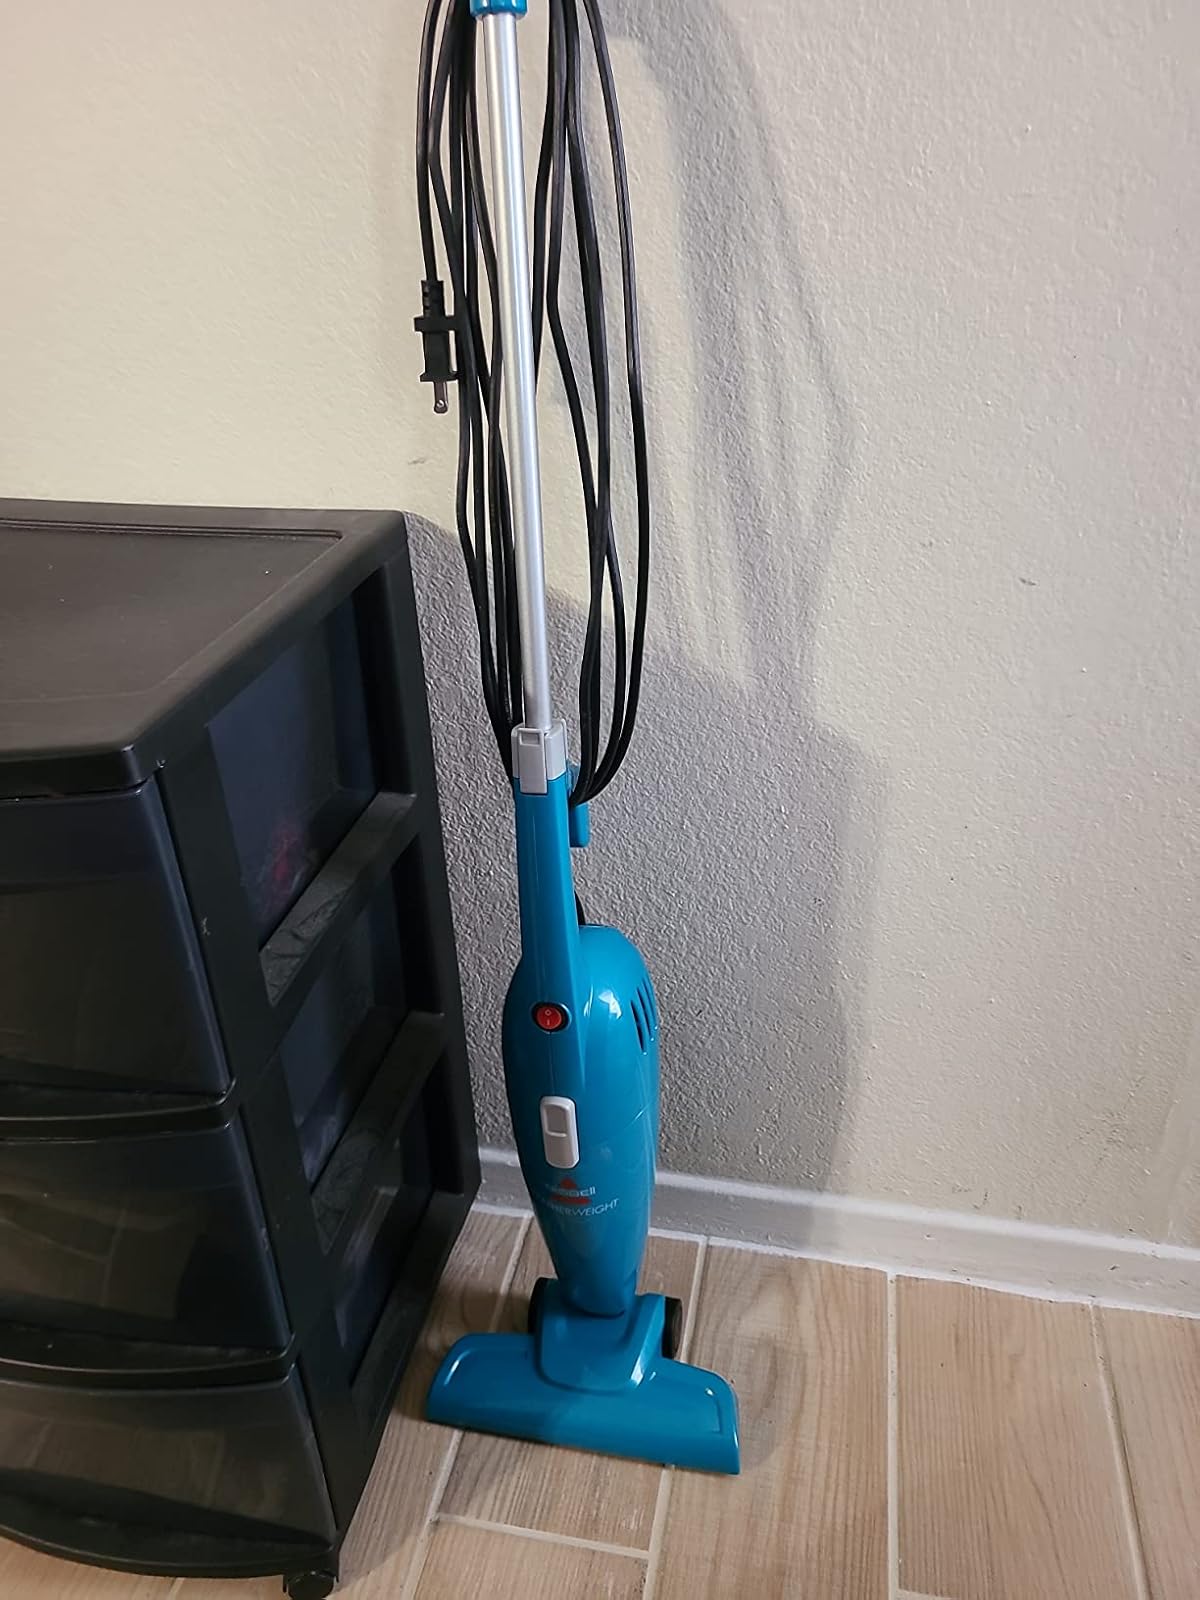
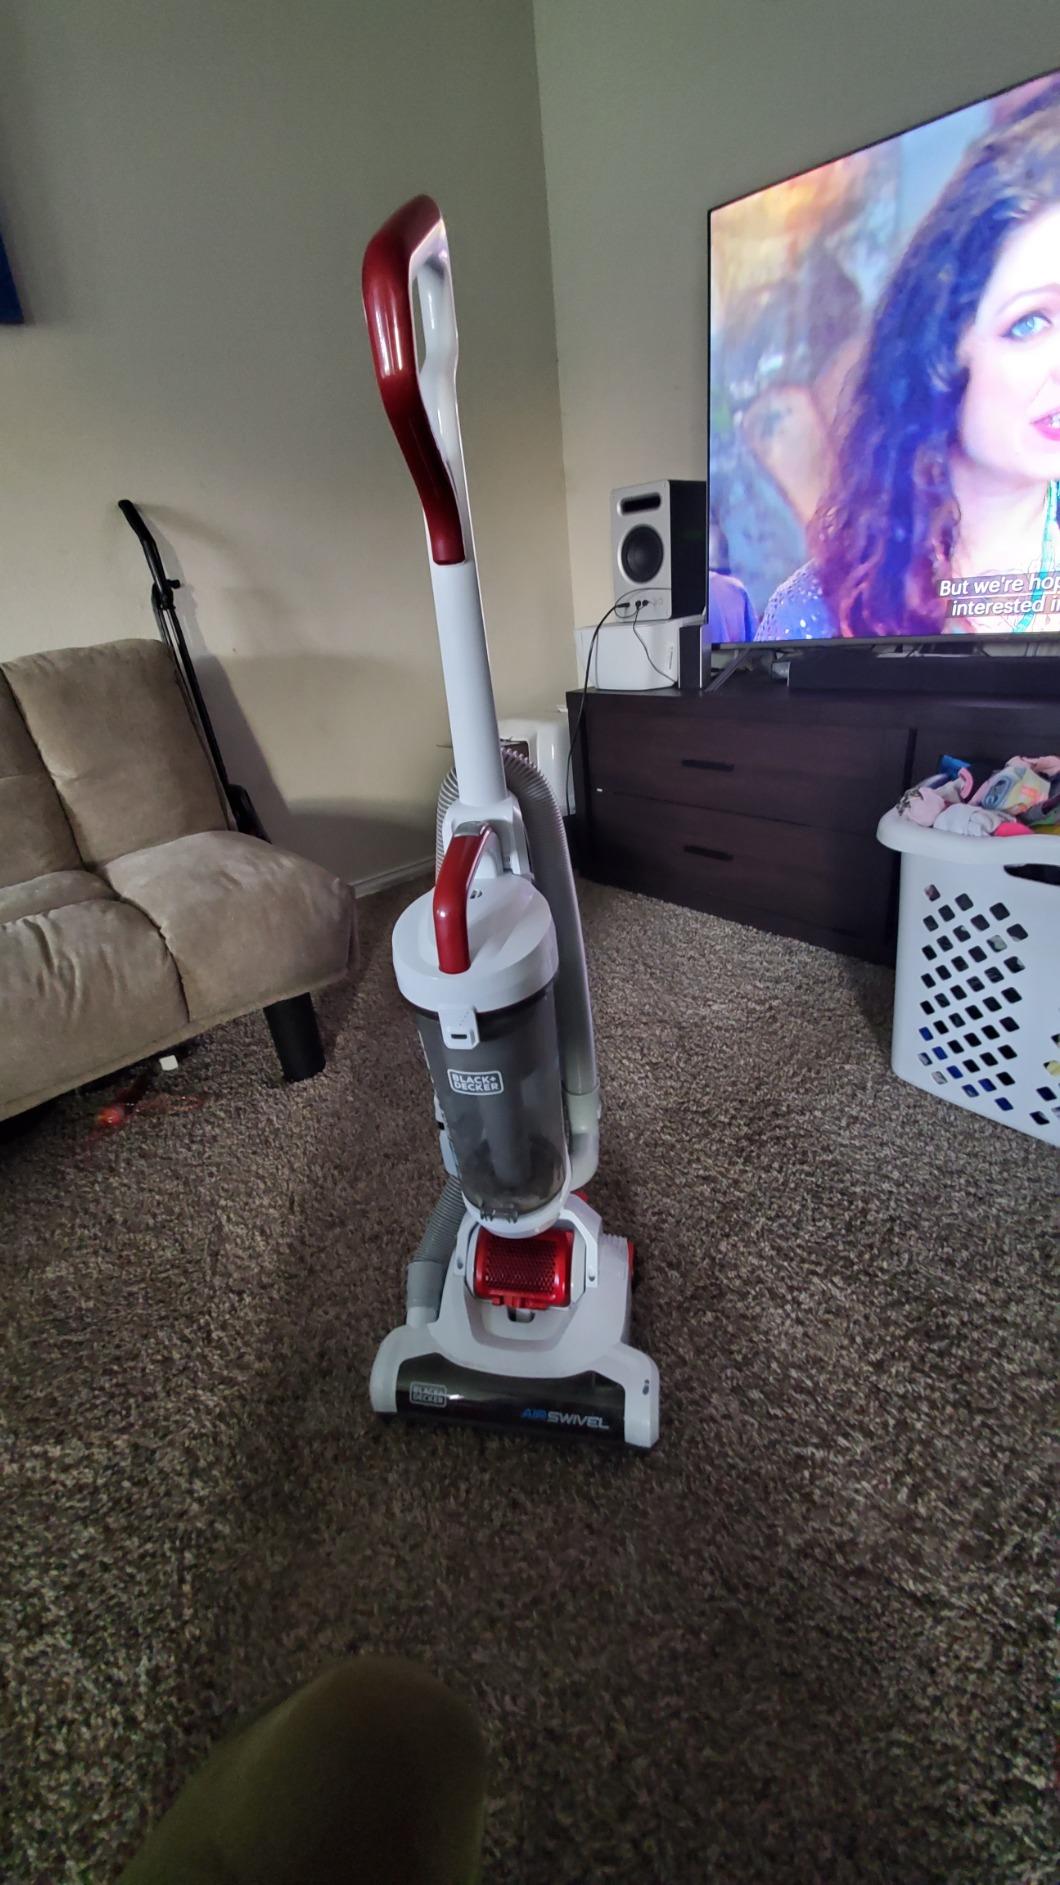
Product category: items_vacuum
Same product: no